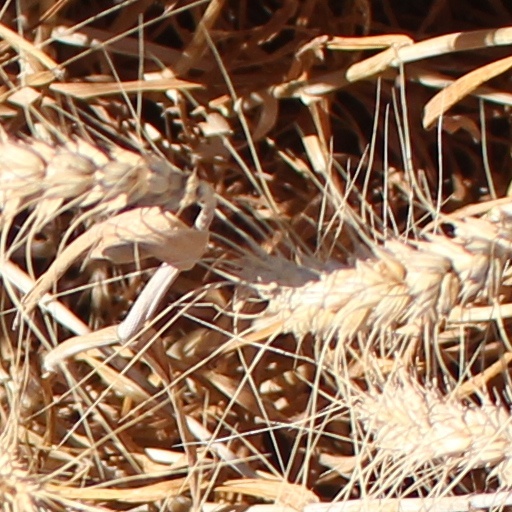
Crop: wheat